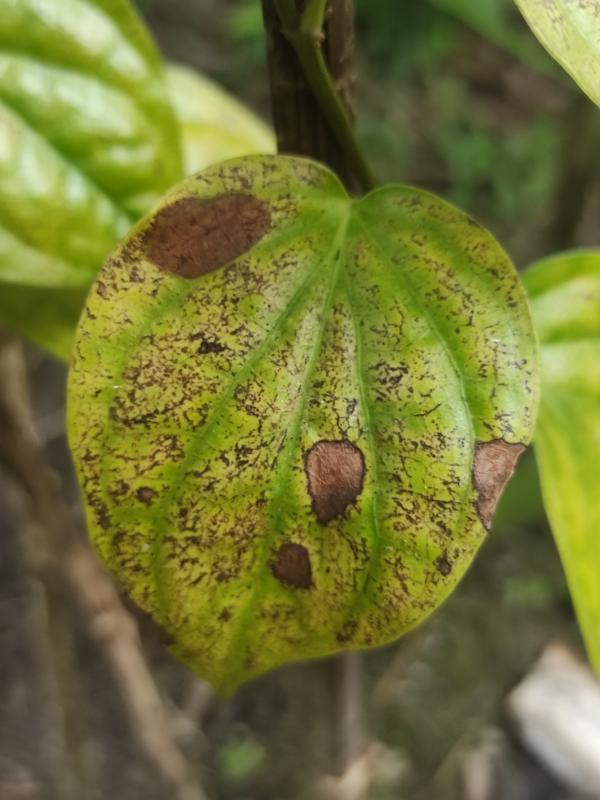
Label: Fungal_Brown_Spot_Disease